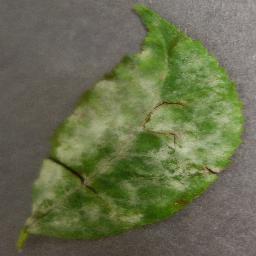
Label: Cherry___Powdery_mildew